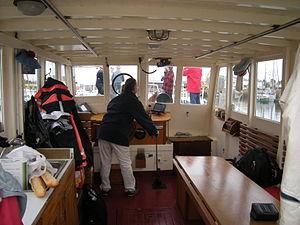
Cabine de La Horaine, vedette de relèves des Phares et balises de Lézardrieux, Bretagne, France
La Horaine est une vedette de relèves, d'entretien et de ravitaillement du Service des phares et balises des Côtes-d'Armor lancée en 1957 par les Ateliers et Chantiers Auroux d'Arcachon. Basée à Lézardrieux, cette vedette était affectée aux relèves des gardiens de phares, leur ravitaillement ainsi qu'à l'entretien des signaux maritimes jusqu'en 2006.